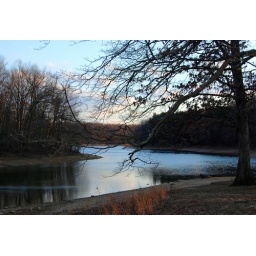
Flood water from river potomac has formed a little lake in Columbia MD